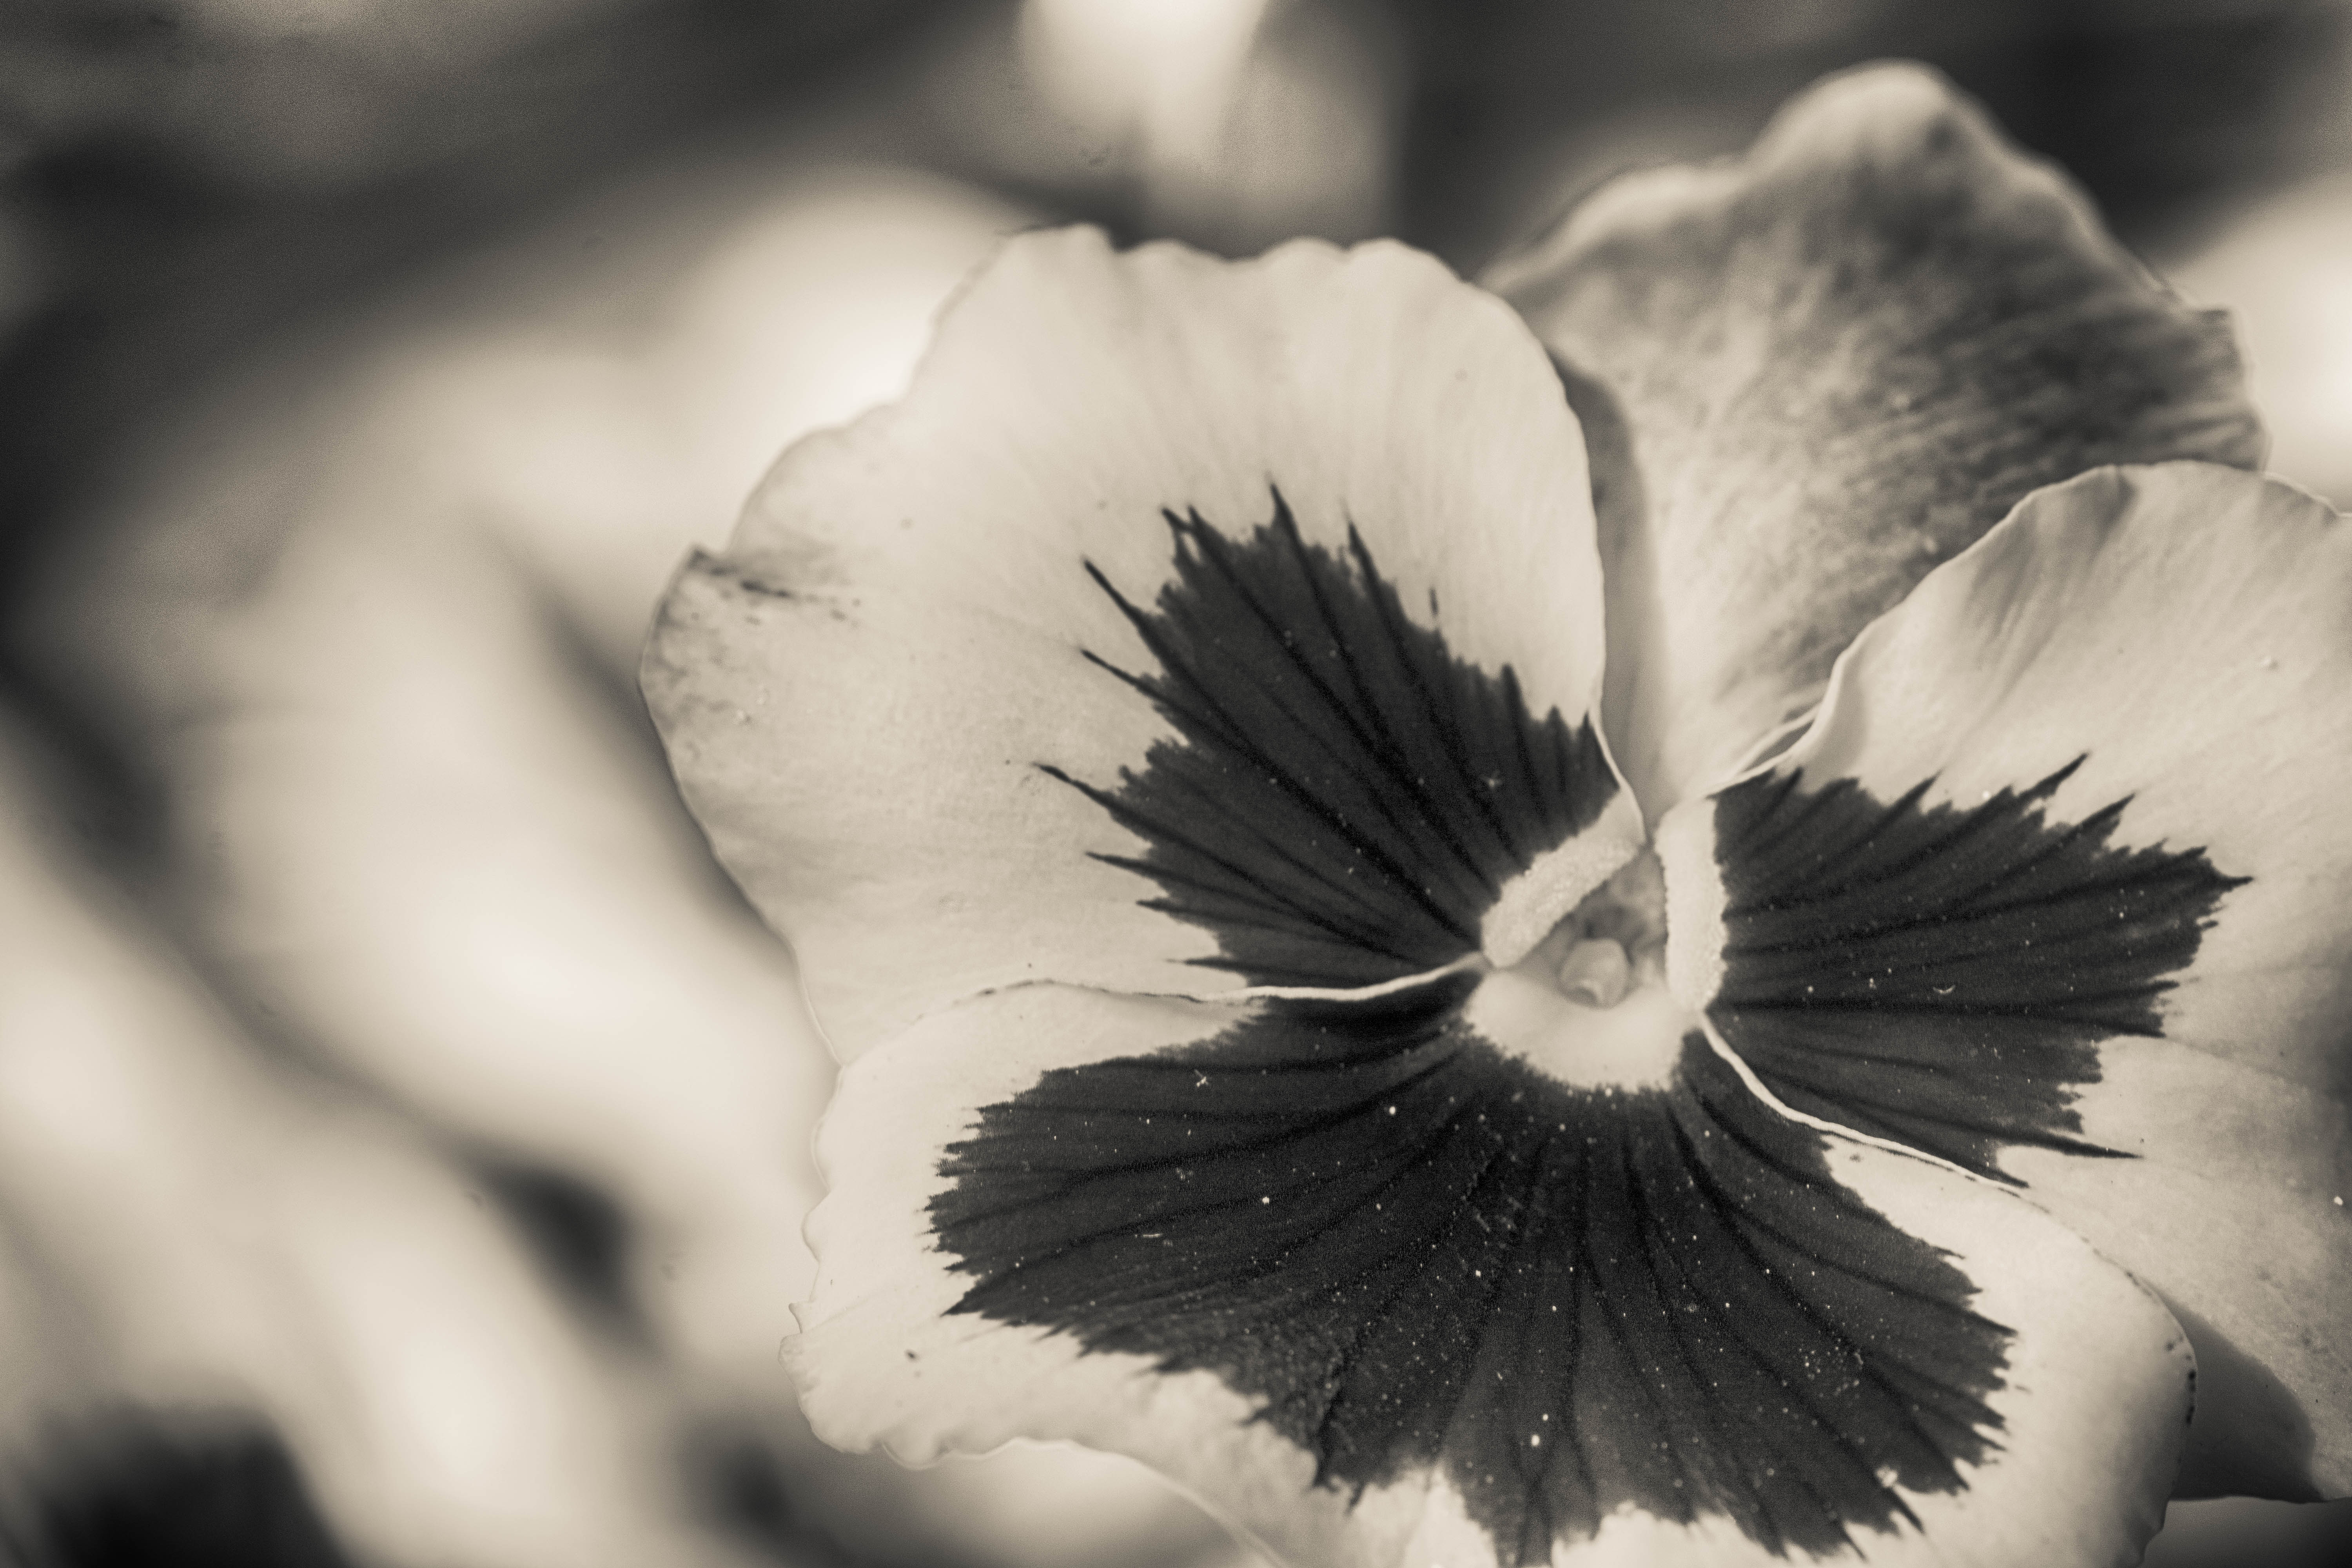
black and white, plant, white, photography, leaf, flower, petal, black, monochrome, flora, close up, human body, eye, organ, macro photography, monochrome photography